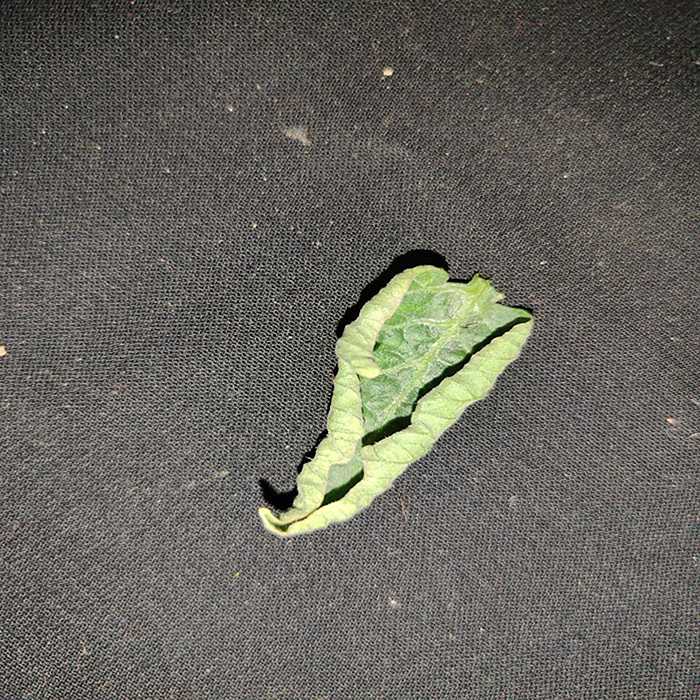
Plant: Tomato
Label: Tomato leaf curl virus